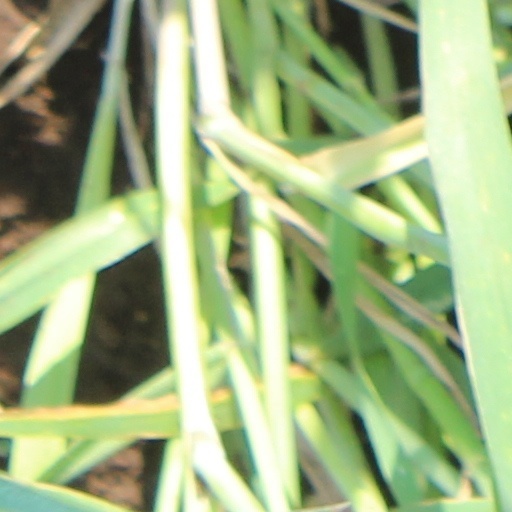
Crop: wheat